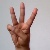
The image shows a hand gesture representing the letter 'W' in Indian Sign Language.